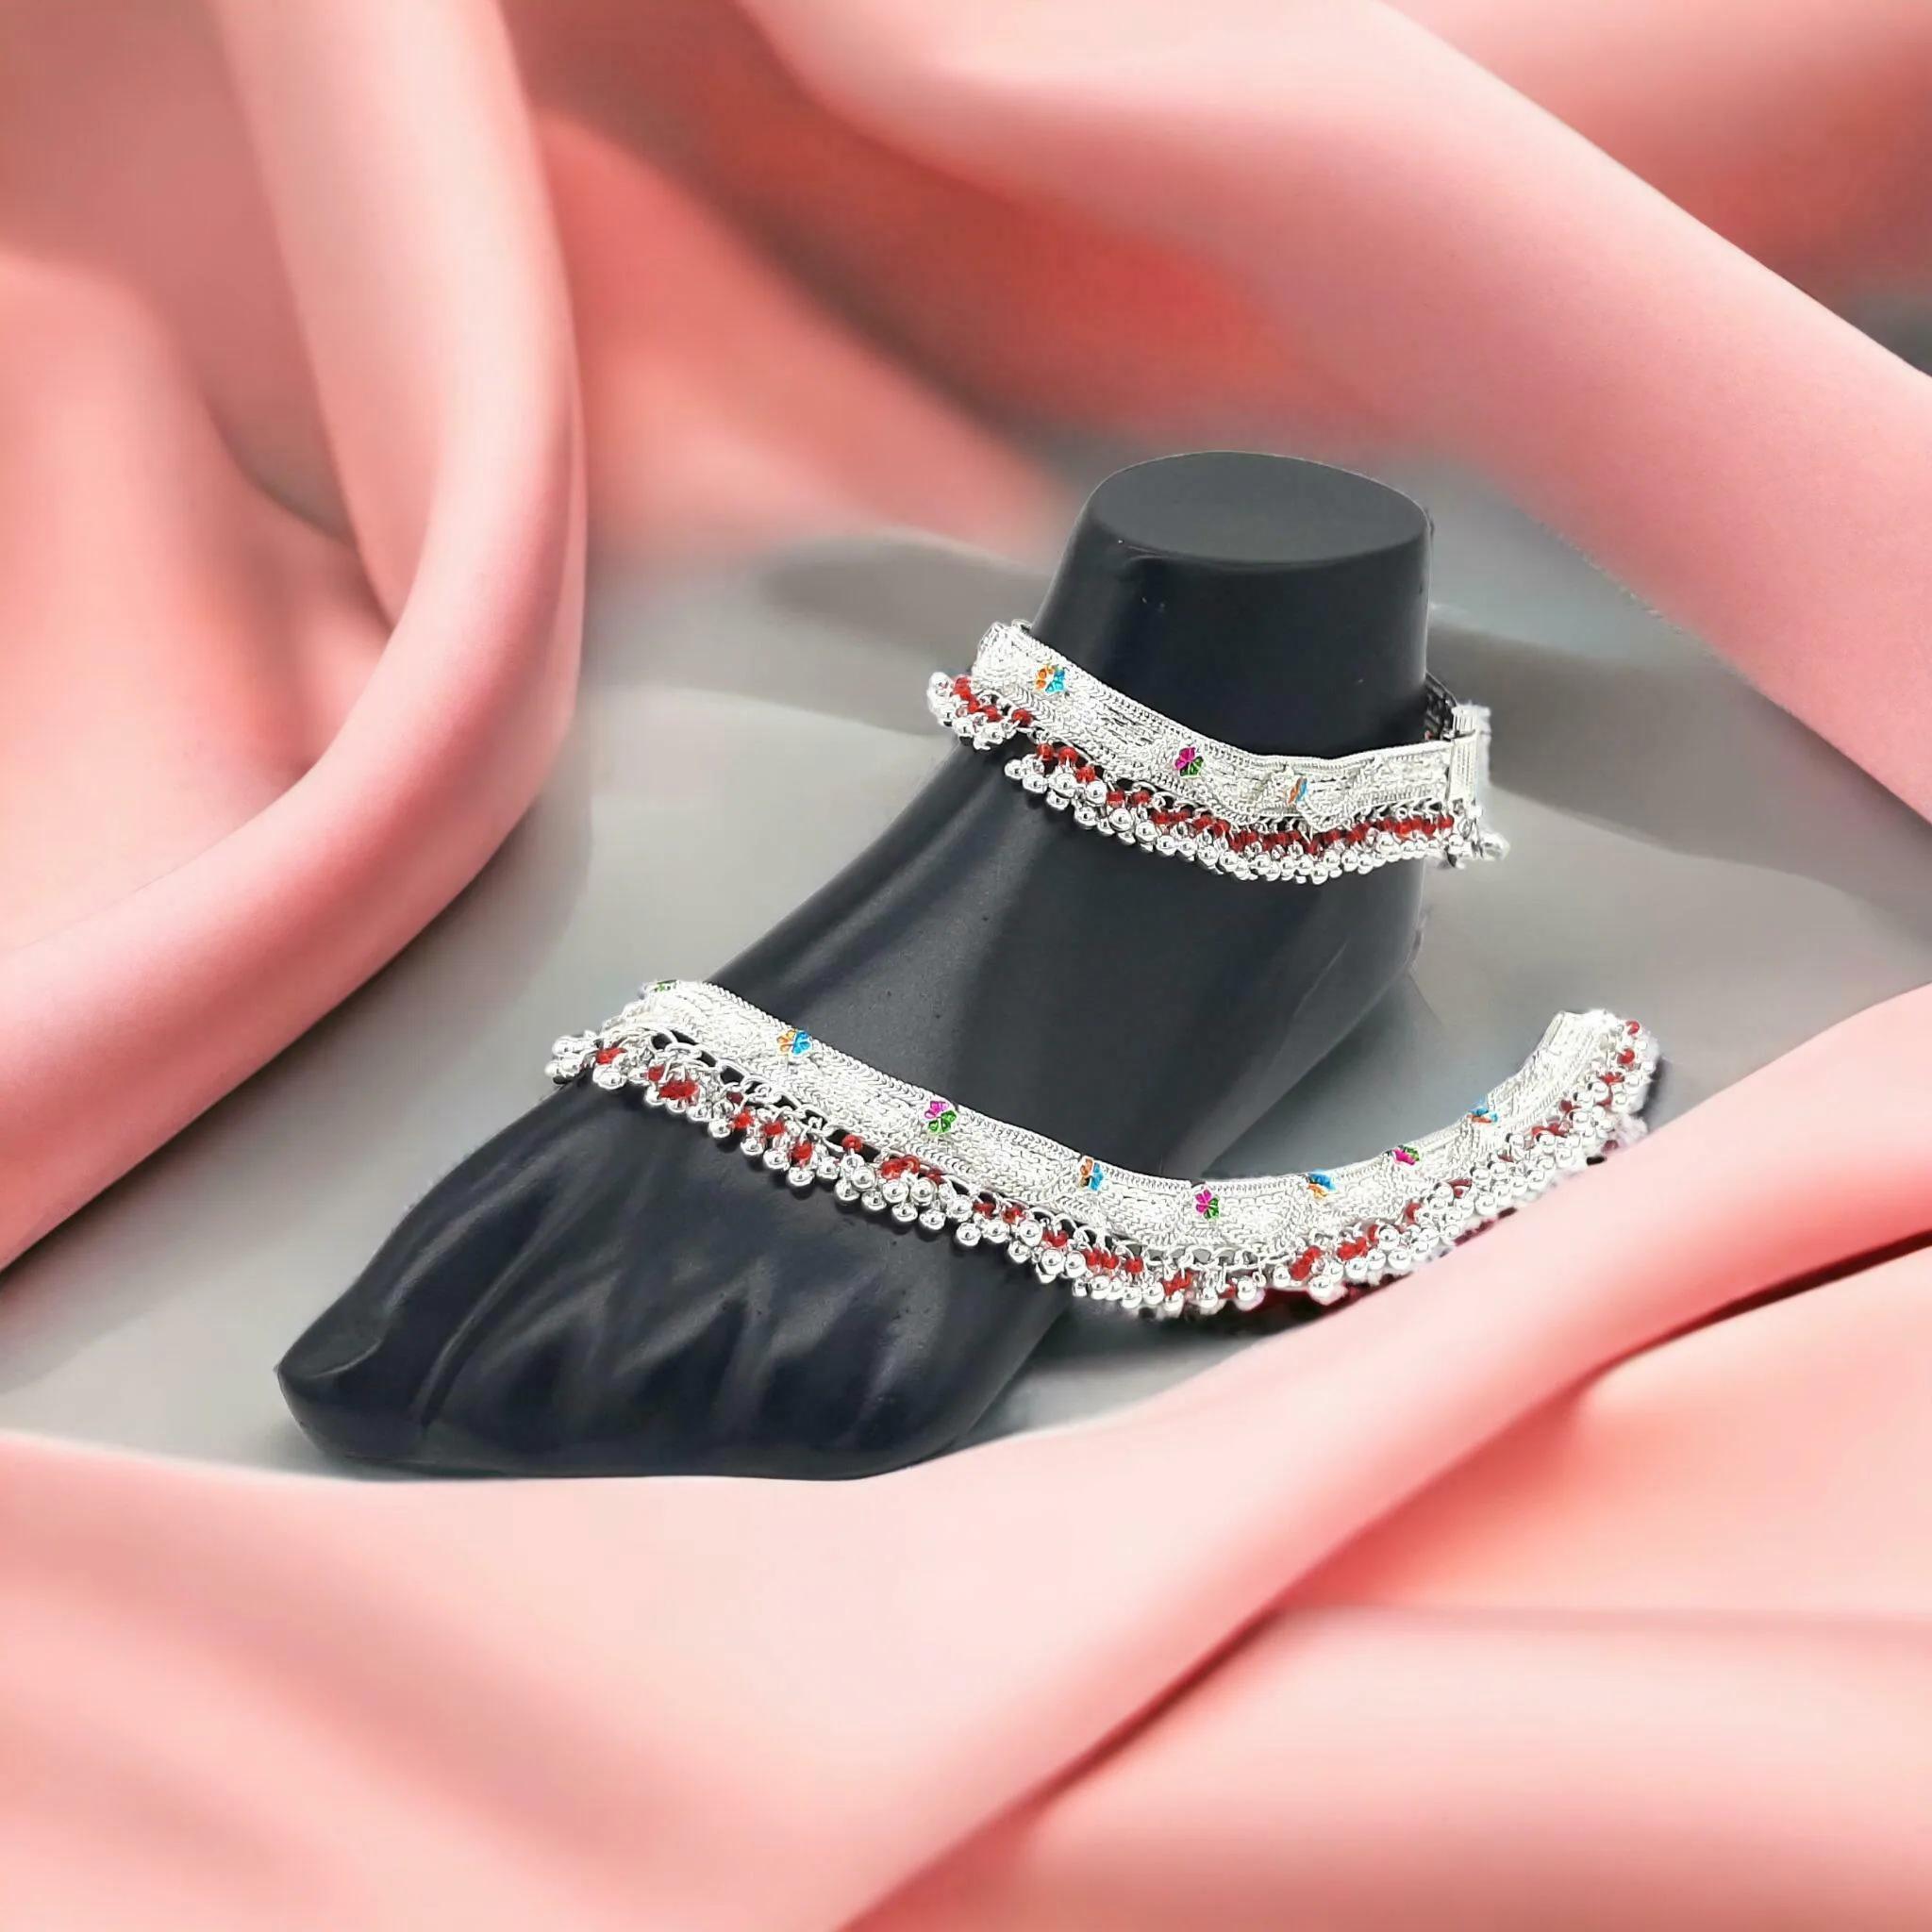
BR Ornaments Allure Graceful Women Anklets & Toe Rings Alloy Anklet (Pack of 2)
Type: Anklet
Brand: BR Ornaments
Price: Rs. 369
 This silver anklet looks good with all indian outfitsor traditional outfits suitable girls and women of all ages. grab this pair of anklets, you will feel stylish ankle and shining silver anklet will make beautiful, you must buy the sns traders anklets you will never go wrong with the latest design, fancy anklets in silver jewellery.